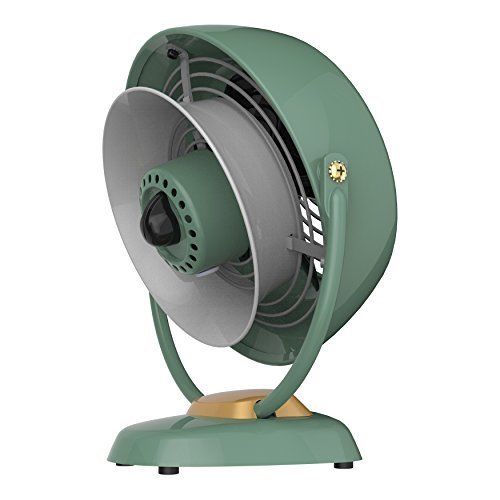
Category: fan